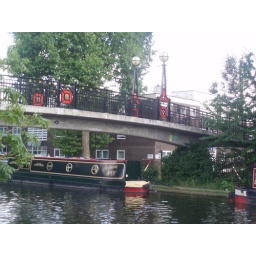
Boats under the bridge. We cross it to get some pictures and gettint to Maida Vale street